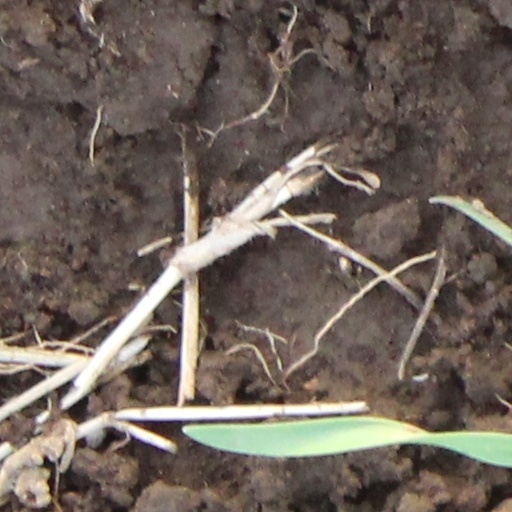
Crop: wheat